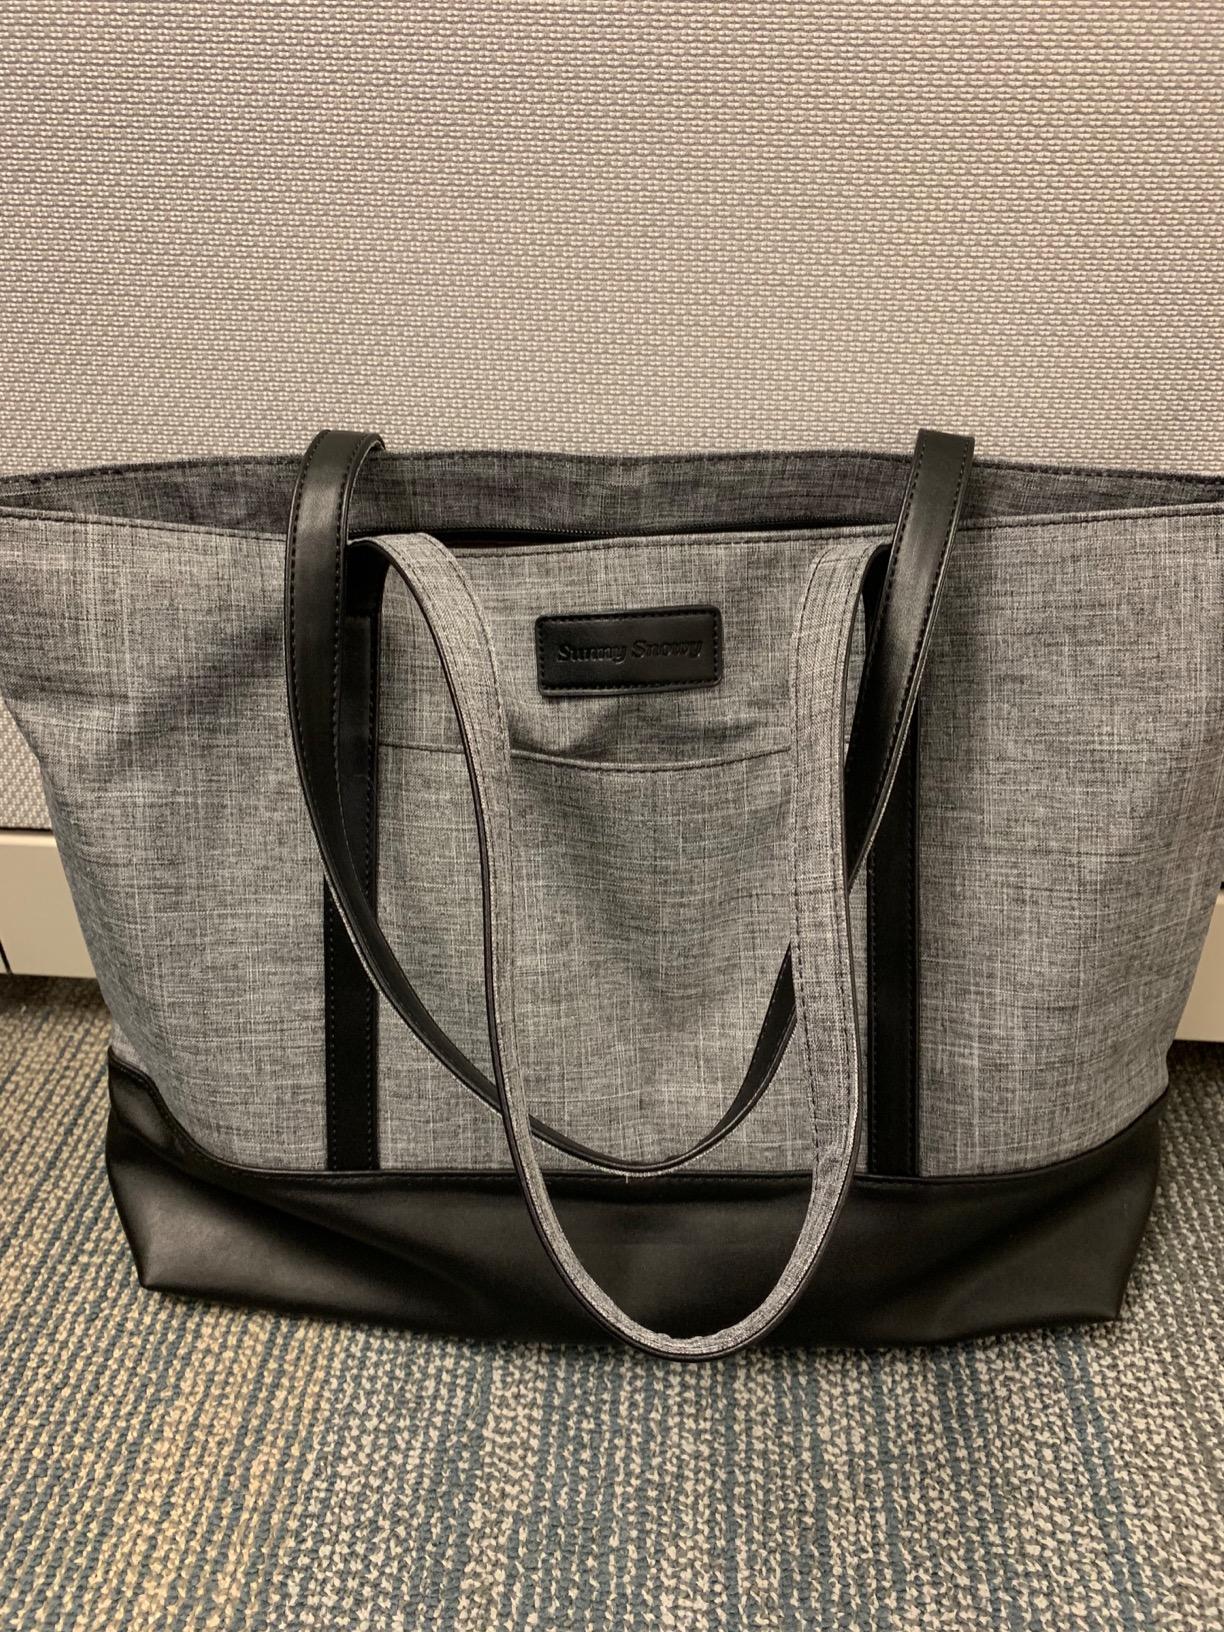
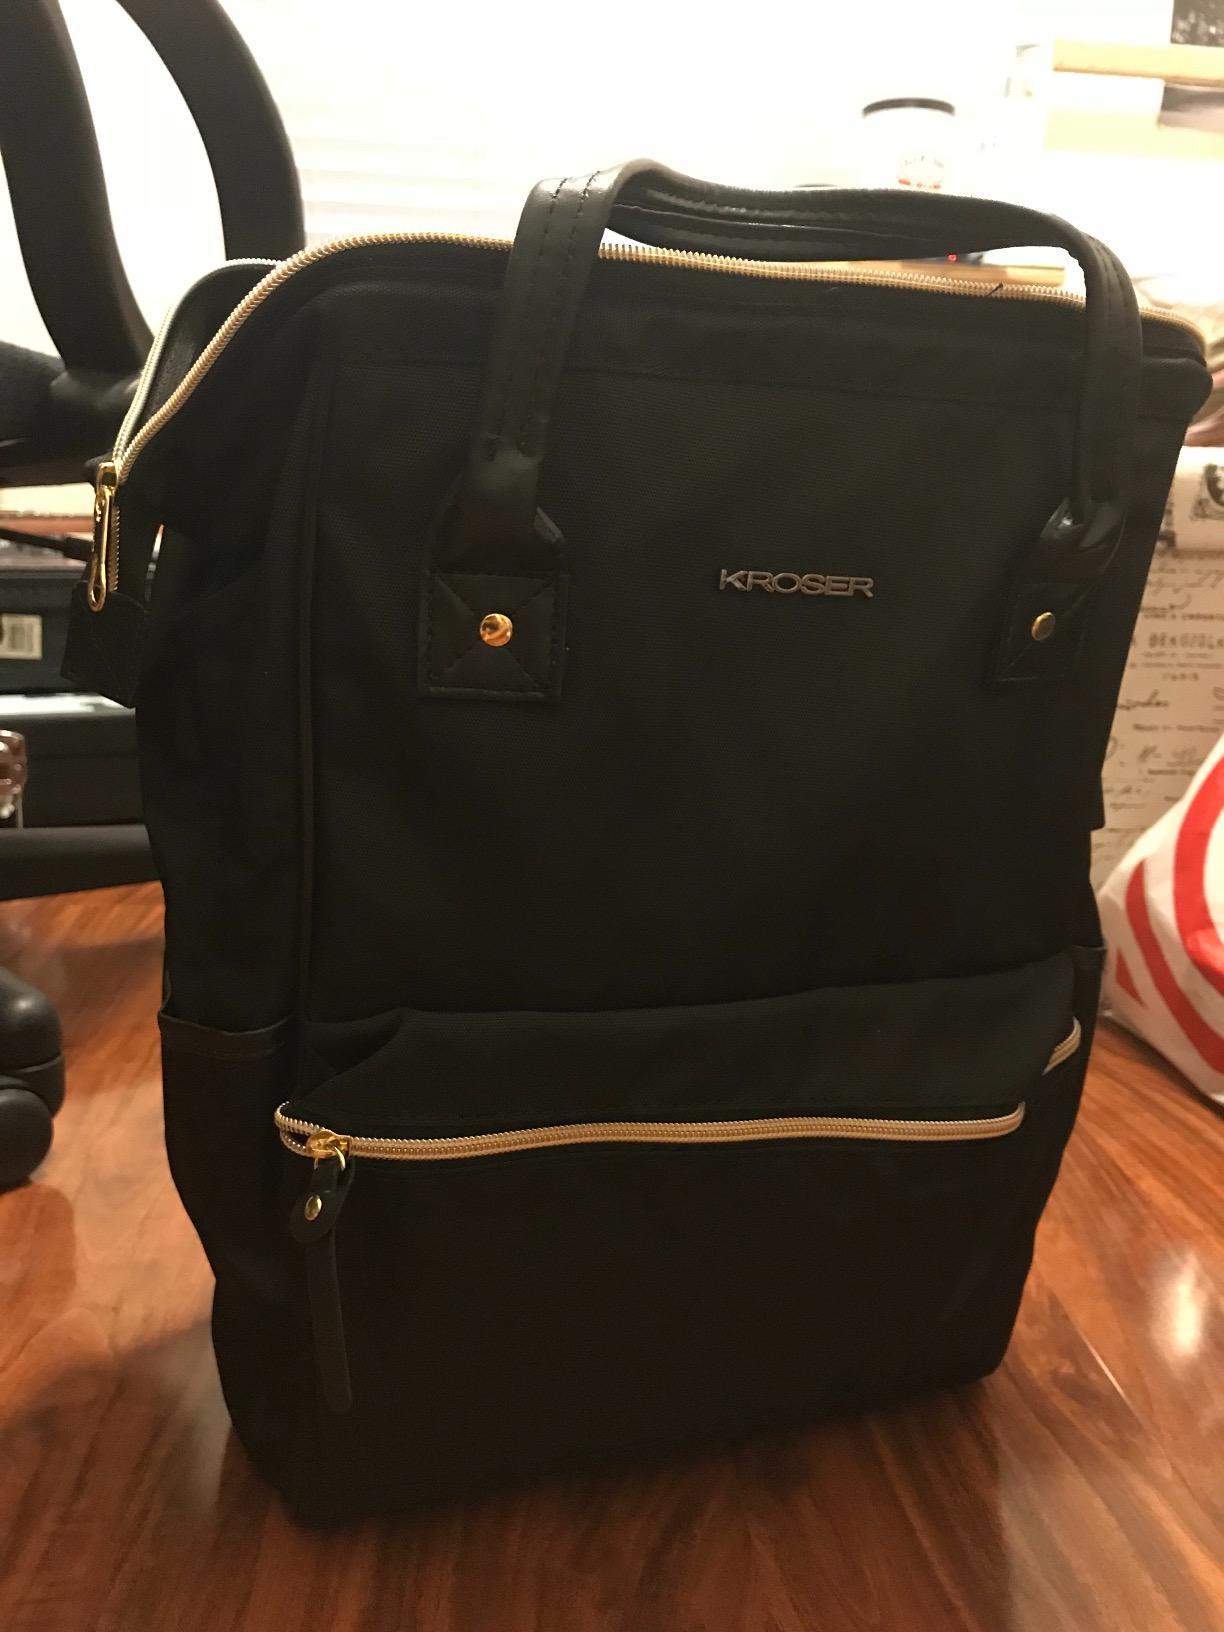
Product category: bag
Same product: no